Araneta City

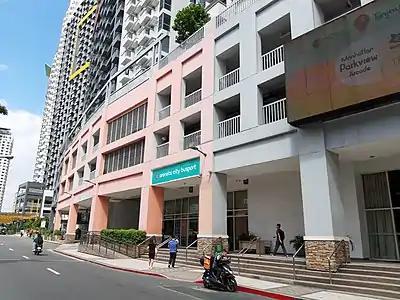

The Aurora Tower is a 22-storey, mixed-use tower comprising retail, office, penthouse spaces and a rooftop helipad, with Isetann Department Store and Supermarket occupying its first seven floors. The tower has of total space and was completed in 1984. The tower also serves as the former headquarters of the Araneta Group and currently houses local companies, which includes the offices of the Honorary Consulate of Colombia as tenants occupy the upper levels of the building.